Michelle Drouin

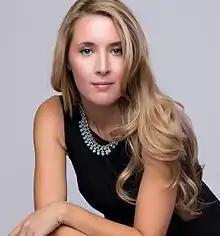
Dr. Michelle Drouin, 2014

Michelle Drouin is an American researcher who focuses on psychological issues dealing with social media and communications technology. Drouin is associate professor of psychology at Indiana University – Purdue University Fort Wayne.